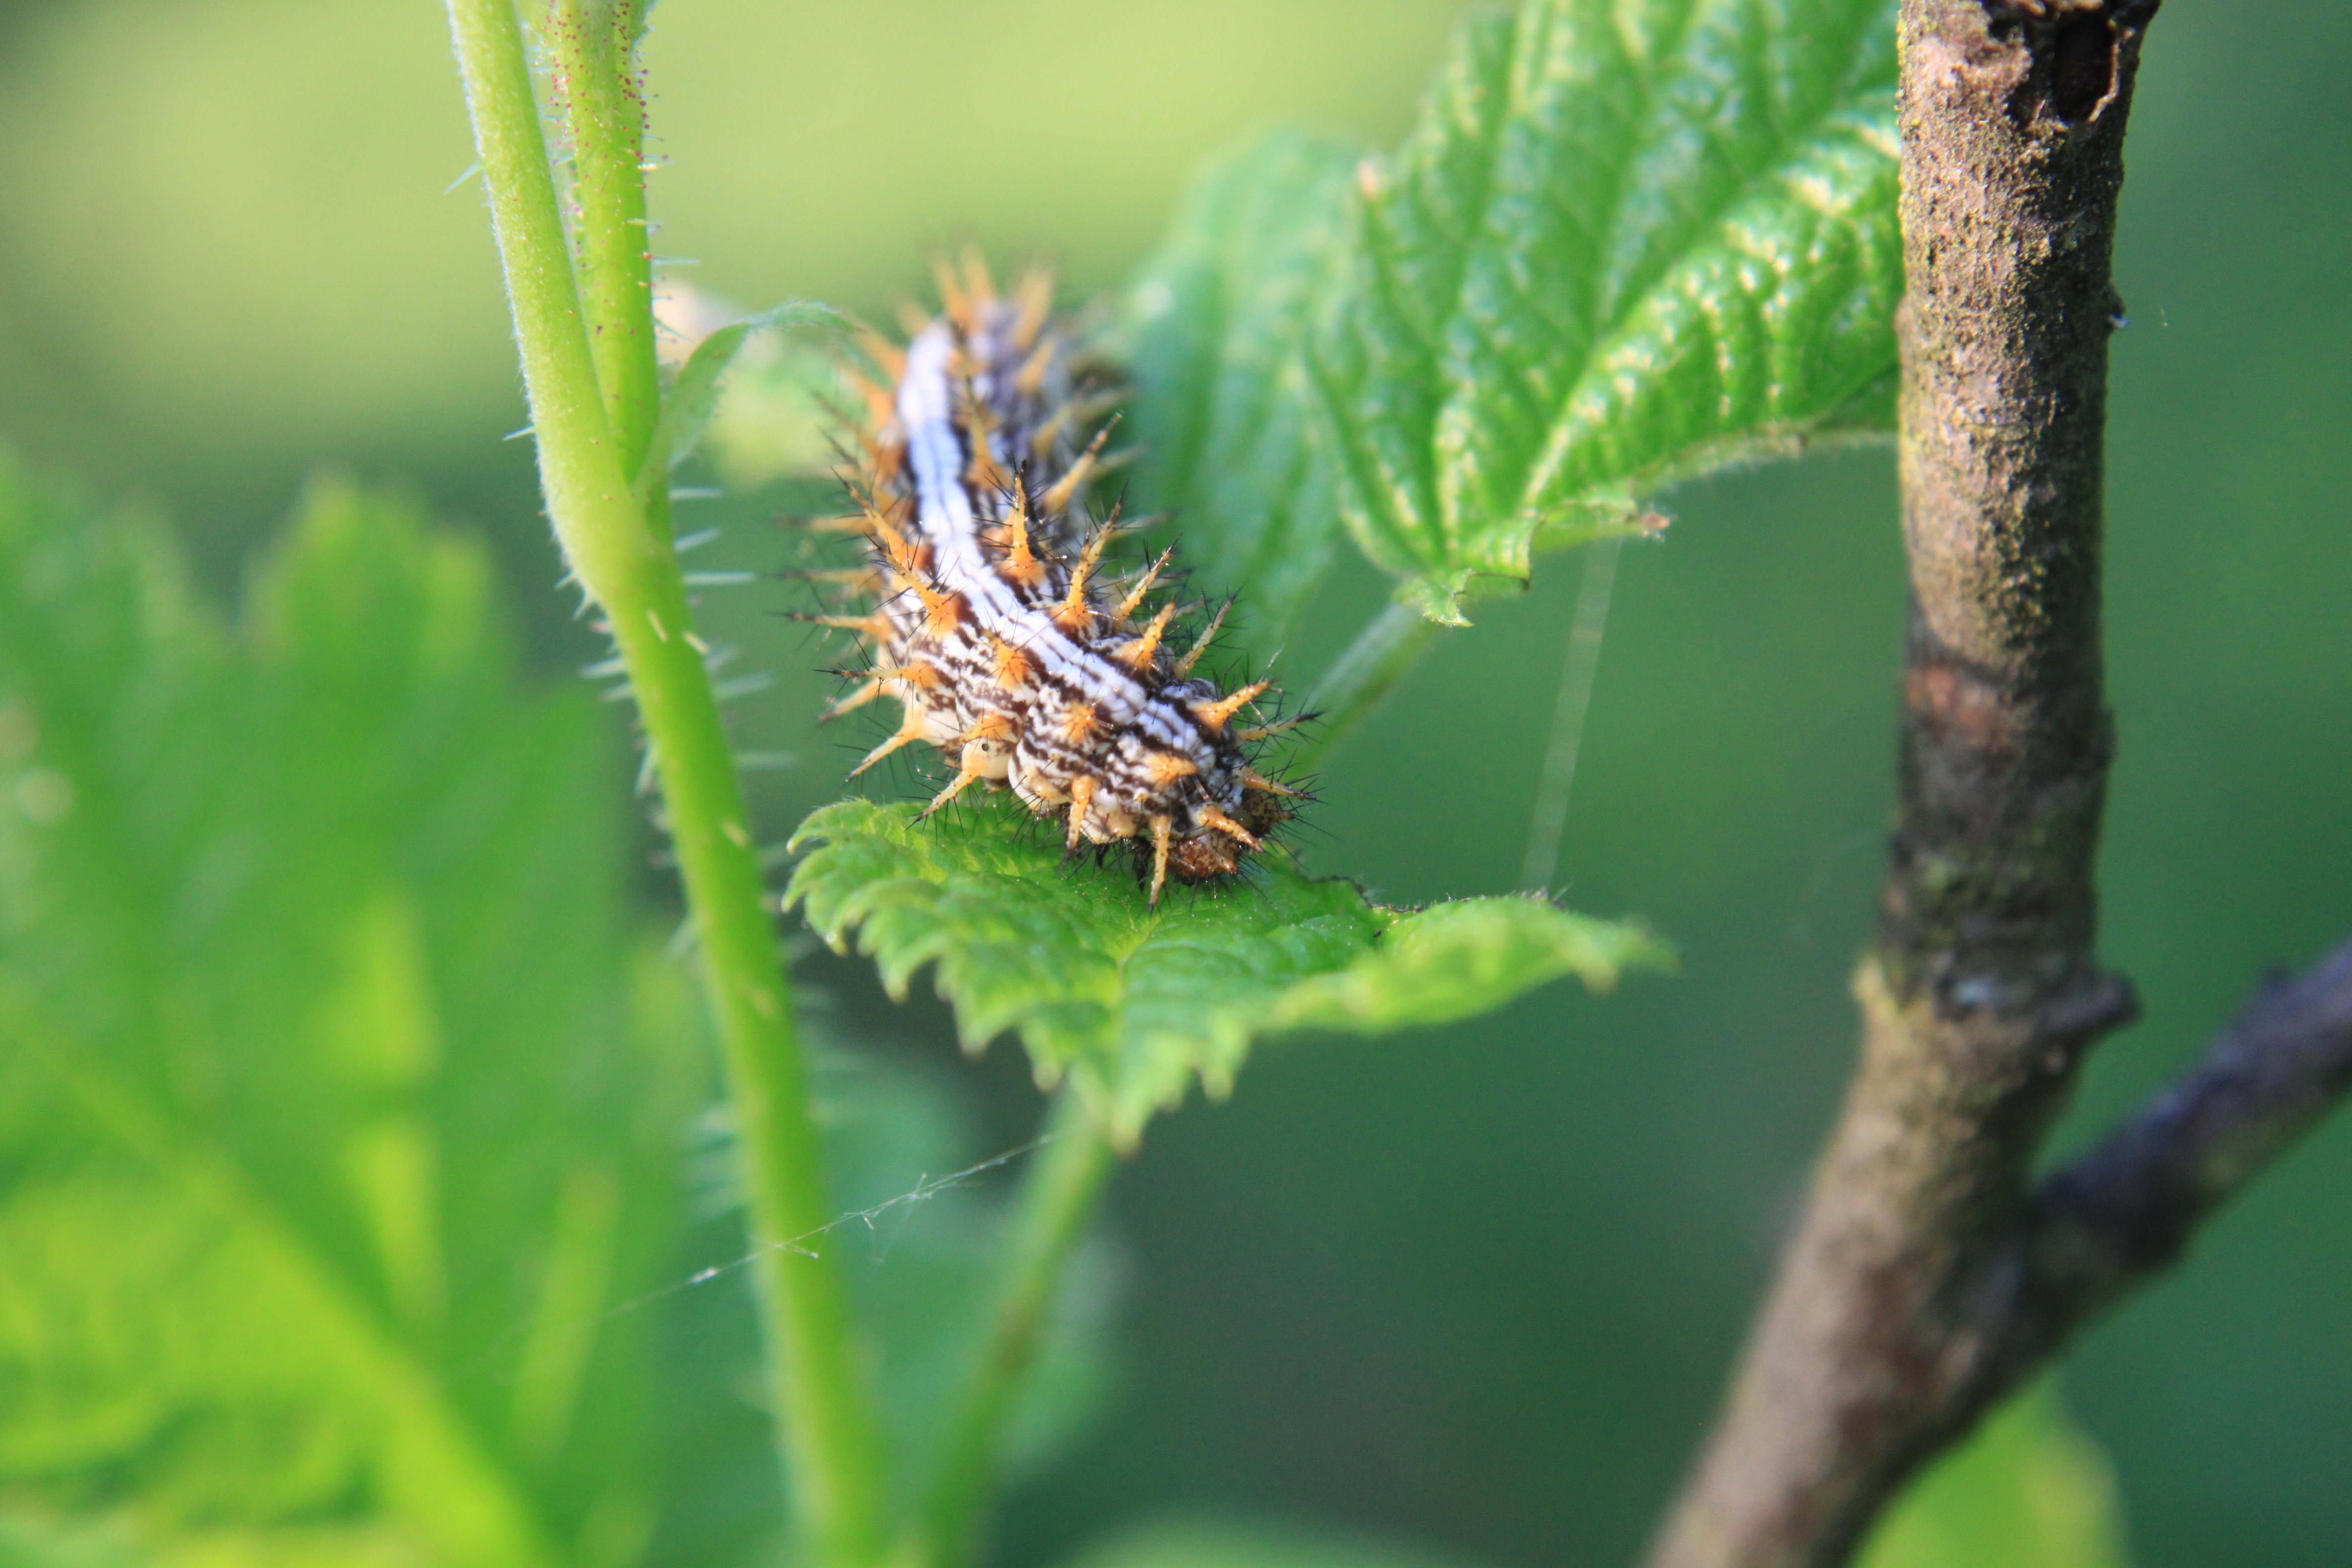
tree, nature, grass, branch, plant, leaf, flower, wildlife, green, insect, small, botany, flora, fauna, invertebrate, caterpillar, close up, insects, blade, larva, macro photography, plant stem, moths and butterflies